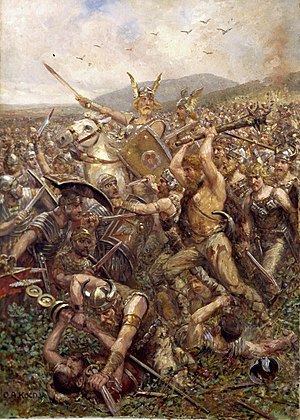
Anglere / Tidlig historie / Anglere under et andet navn
Germanere i kamp under slaget ved Teutoburgerskoven, Varusschlacht, 1909
Anglerne er et folkeslag fra Angel i det nuværende Slesvig-Holsten der ligger mellem Flensborg Fjord i nord og Slesvig-fjord Slien i syd. Anglerne synes at have etableret et kongerige kort før vor tidsregnings begyndelse med kongesæde ved landsbyen landsbyen Bornsten ved Egernførde. Anglernes centrale kultsted synes at have været Torsbjerg Mose ved Sønder Brarup. De har ekspanderet mod vest indtil Vadehavet og grænsen i nord mod Over Jerstal-kredsens autonome småstammer blev formentlig markeret af grænsenvolden Olgerdiget ved Tinglev i 31 e.Kr.